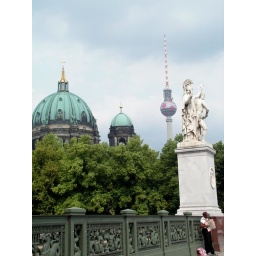
Crossing the Schlossbrucke bridge, looking towards the Dom and the TV tower in the back